Perez Morton

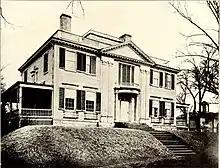
Perez Morton House in Dorchester (1796), by Charles Bulfinch

Perez Morton (November 13, 1751 – October 14, 1837) was an American lawyer, politician and revolutionary patriot in Boston, Massachusetts. He was Massachusetts Attorney General from 1810 until 1832.